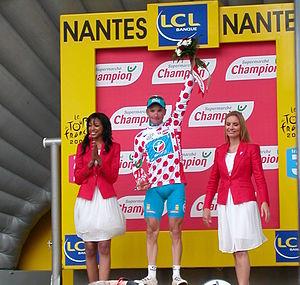
Thomas Voeckler revêt le maillot à pois à l'issue de la 3e étape du Tour de France 2008 à Nantes
Le maillot à pois est le maillot distinctif porté par le coureur occupant la première place d'un classement, souvent celui de la montagne, au cours de certaines compétitions de cyclisme sur route, dont le Tour de France.